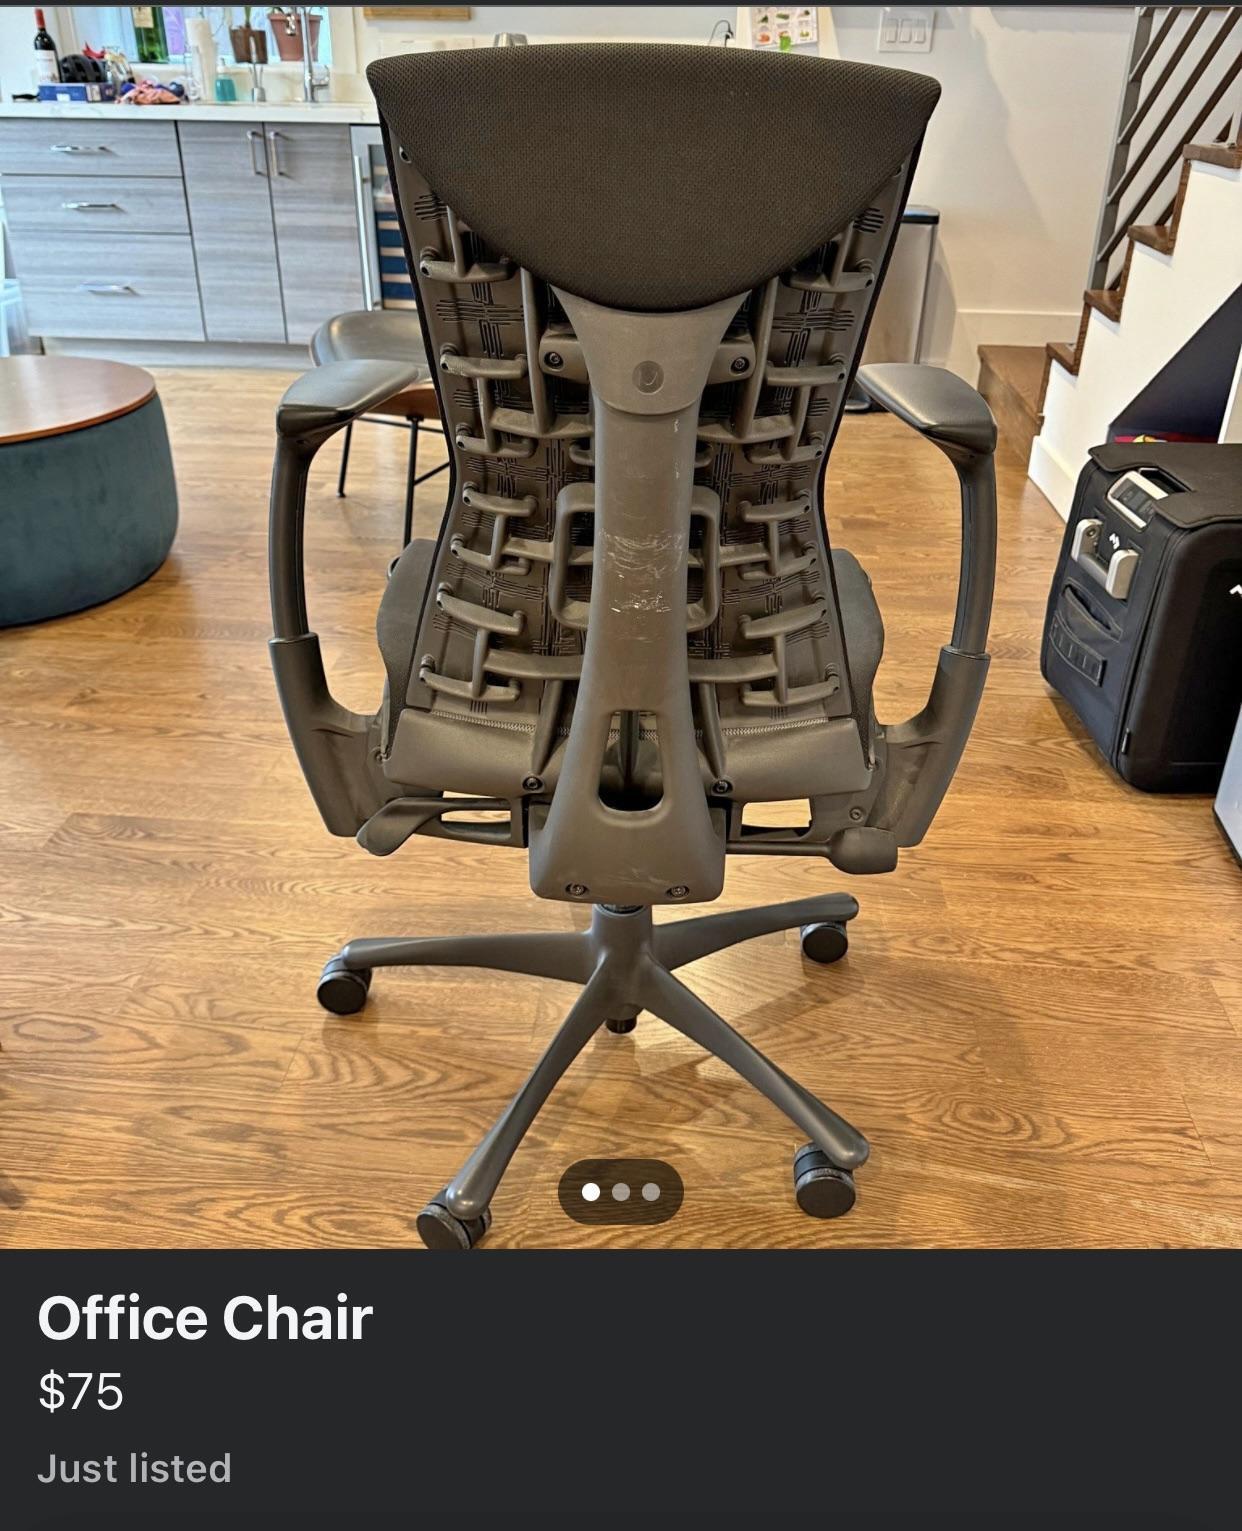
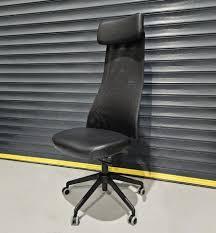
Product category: items_chair
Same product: no